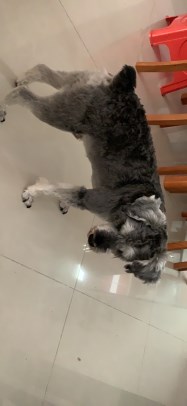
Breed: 2342-n000102-miniature_schnauzer